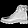
Label: Ankle boot